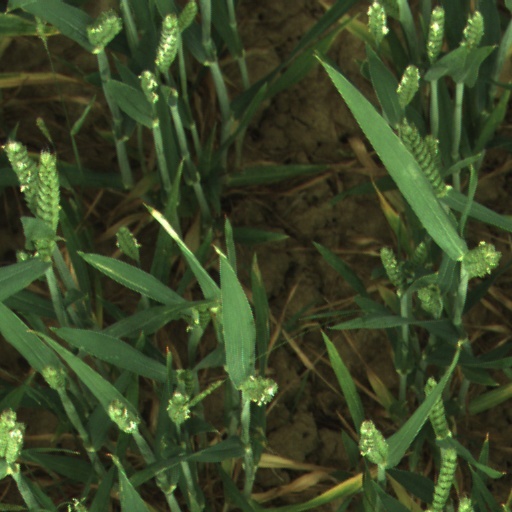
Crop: wheat